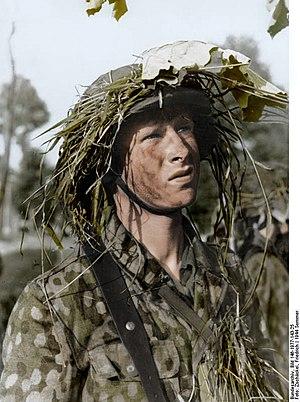
Un officier de camouflage, ou camoufleur, est une personne qui conçoit et met en œuvre le camouflage militaire dans l'une des guerres mondiales du XXᵉ siècle.